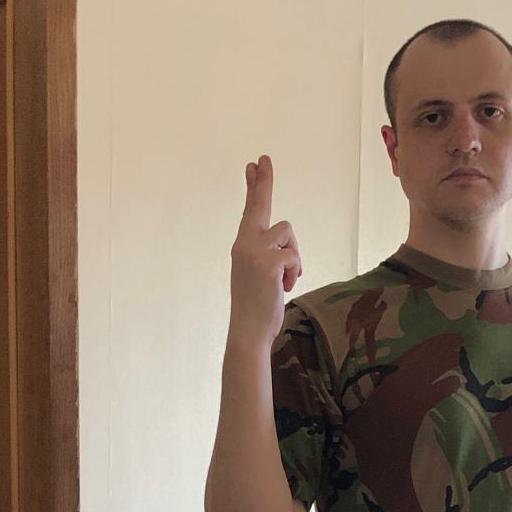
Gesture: two_up_inverted